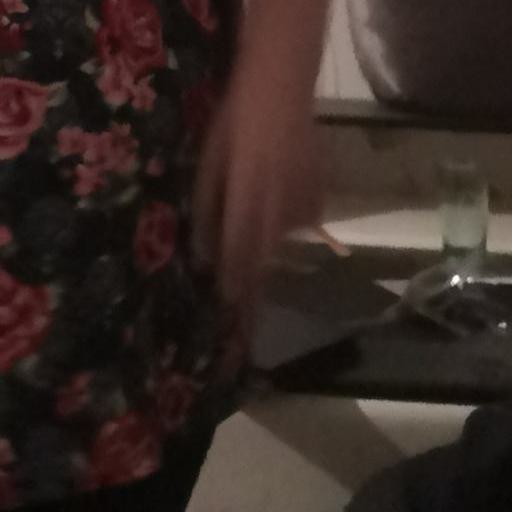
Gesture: no_gesture